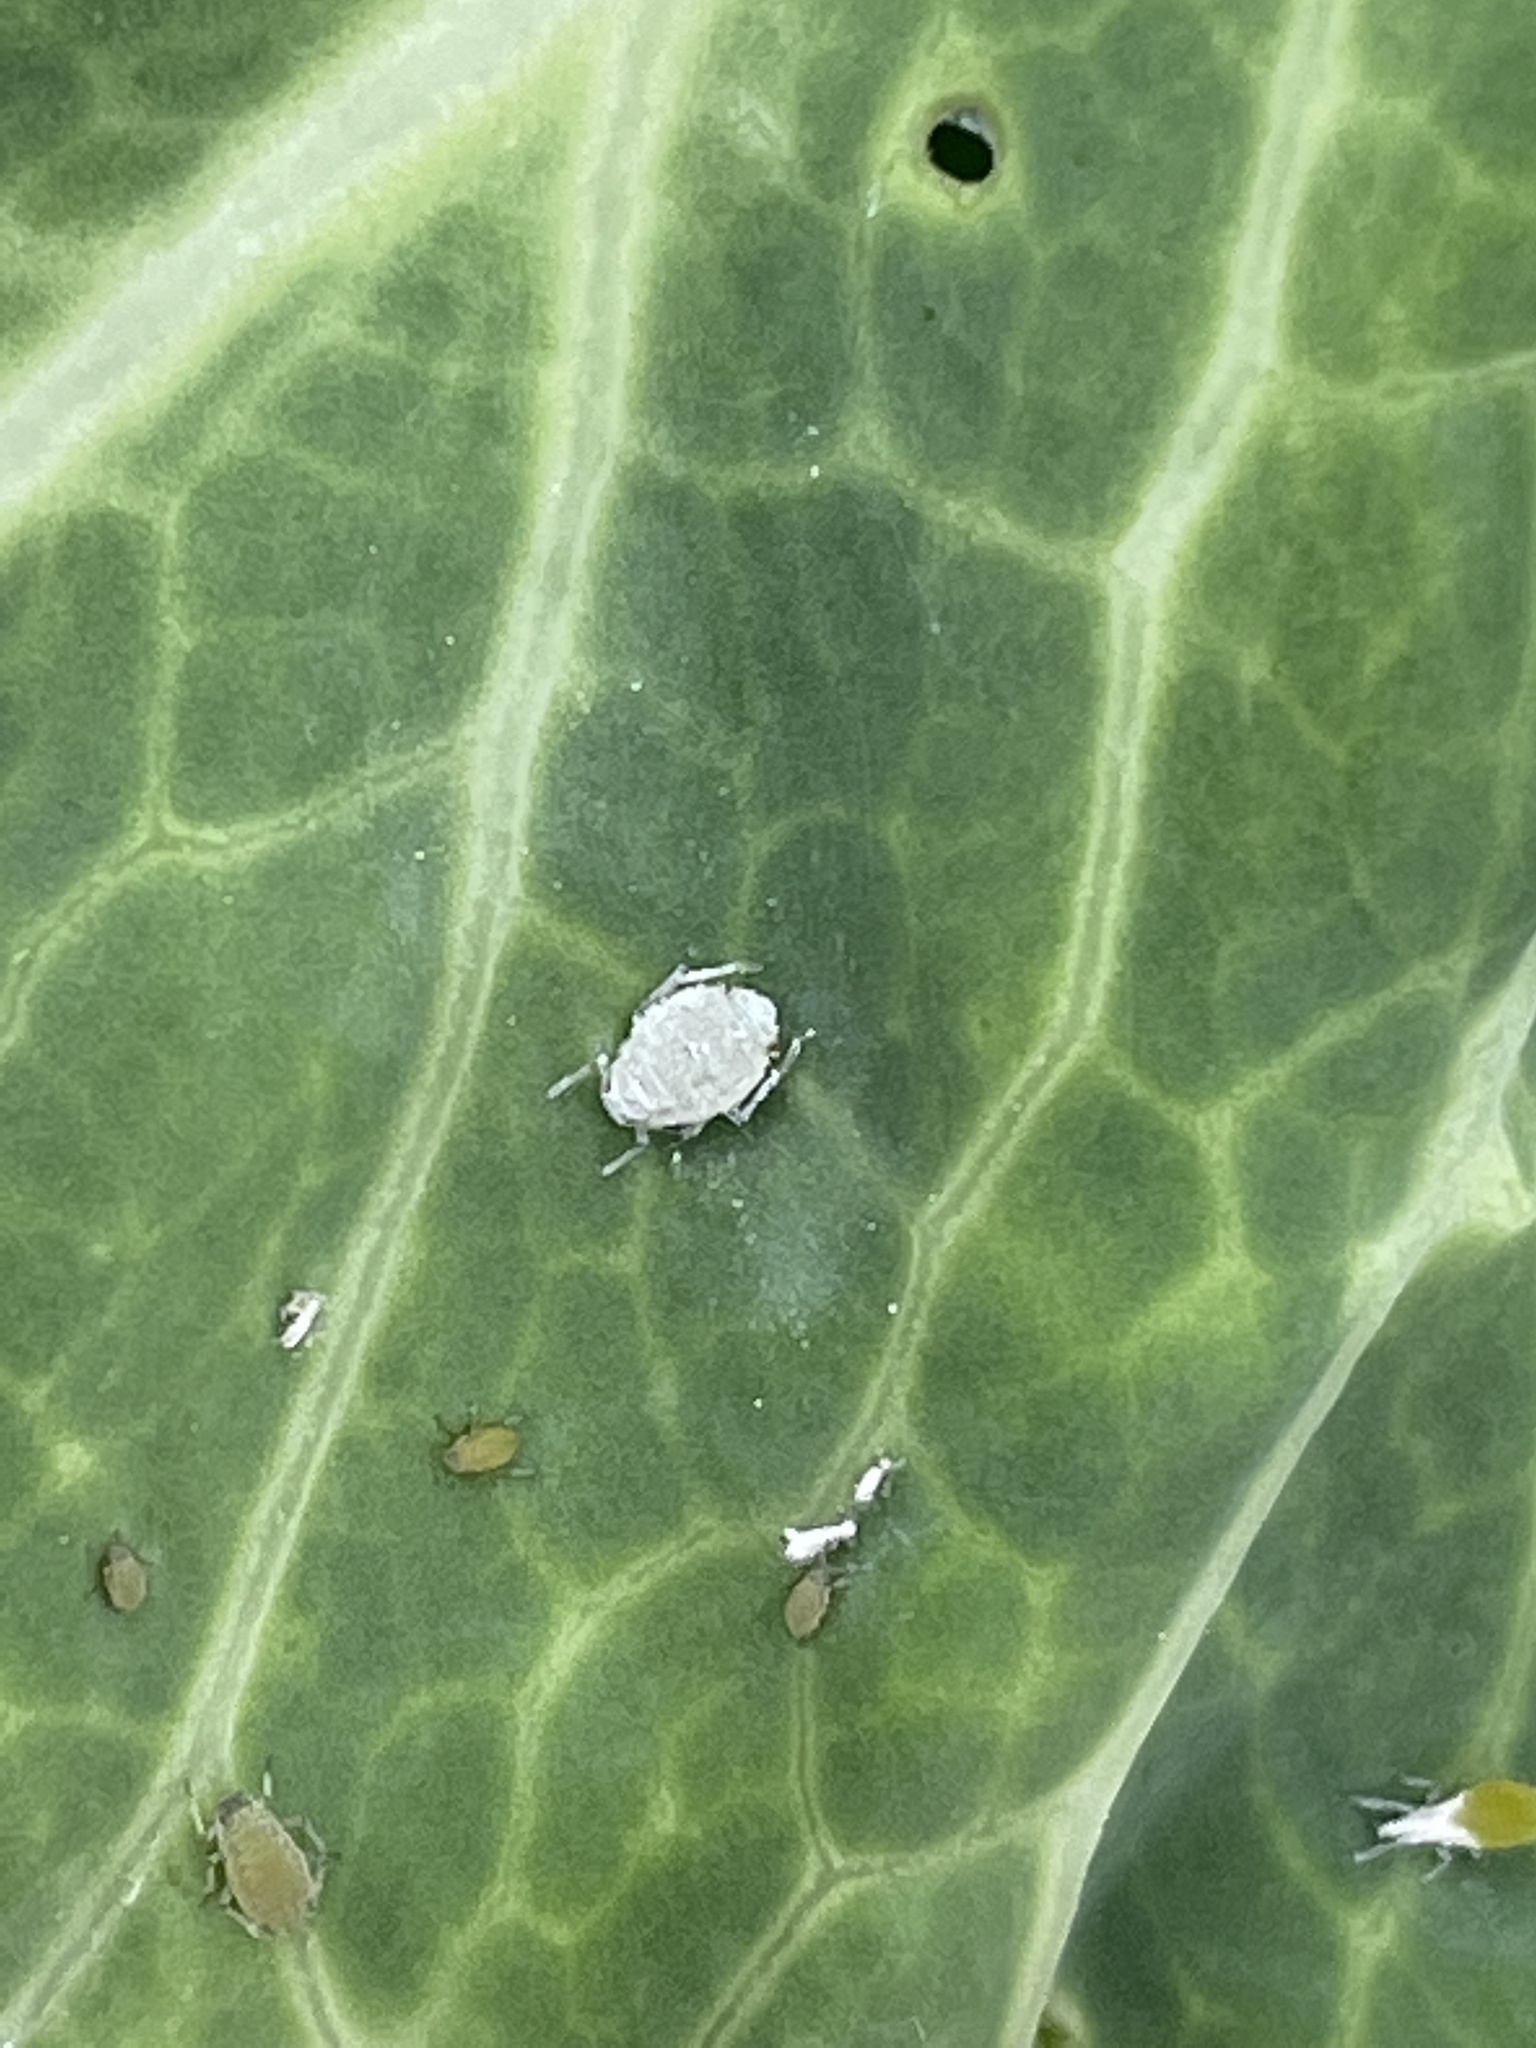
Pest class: cabbage_aphid